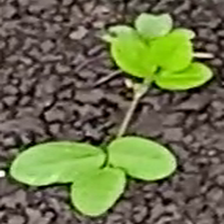
Weed species: Asian_Pigeonwings_(Clitoria Ternatea)